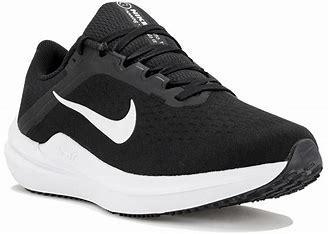
Brand: Nike
Model: Winflo 10